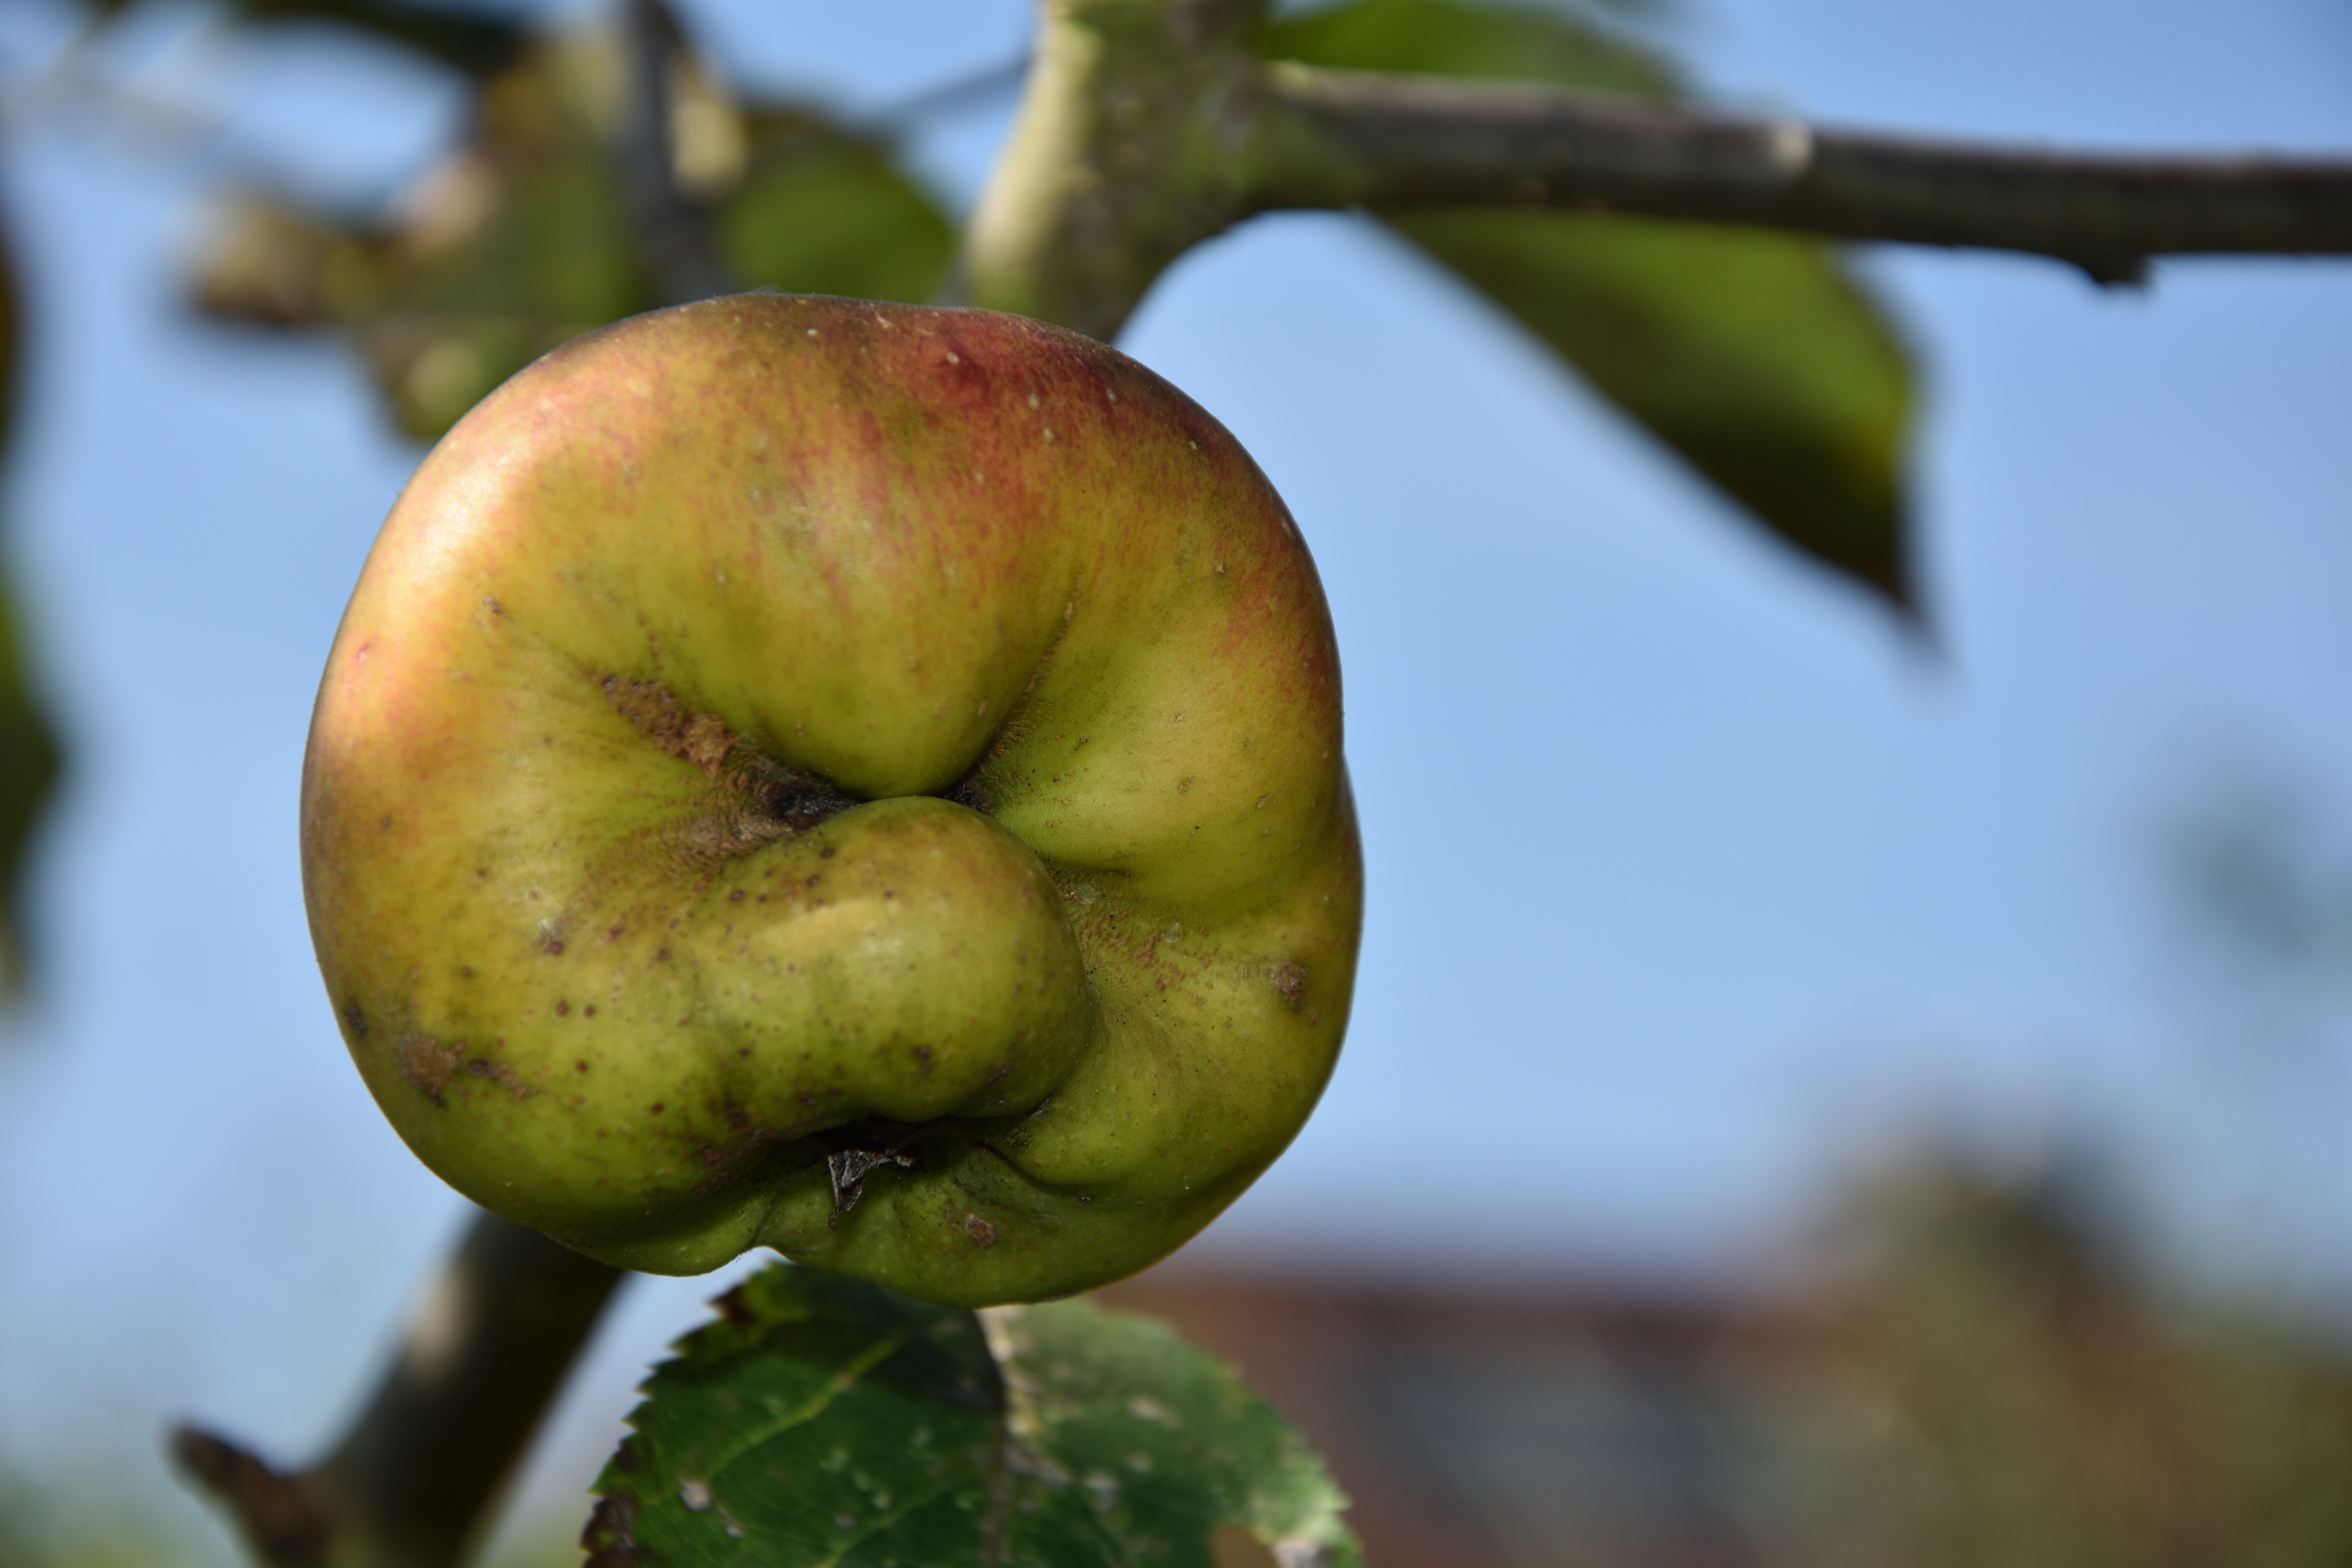
apple, tree, branch, plant, fruit, flower, food, green, produce, healthy, flora, delicious, laugh, close up, cheerful, face, fruit tree, figures, macro photography, fash, flowering plant, rose family, land plant